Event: Nepal Earthquake
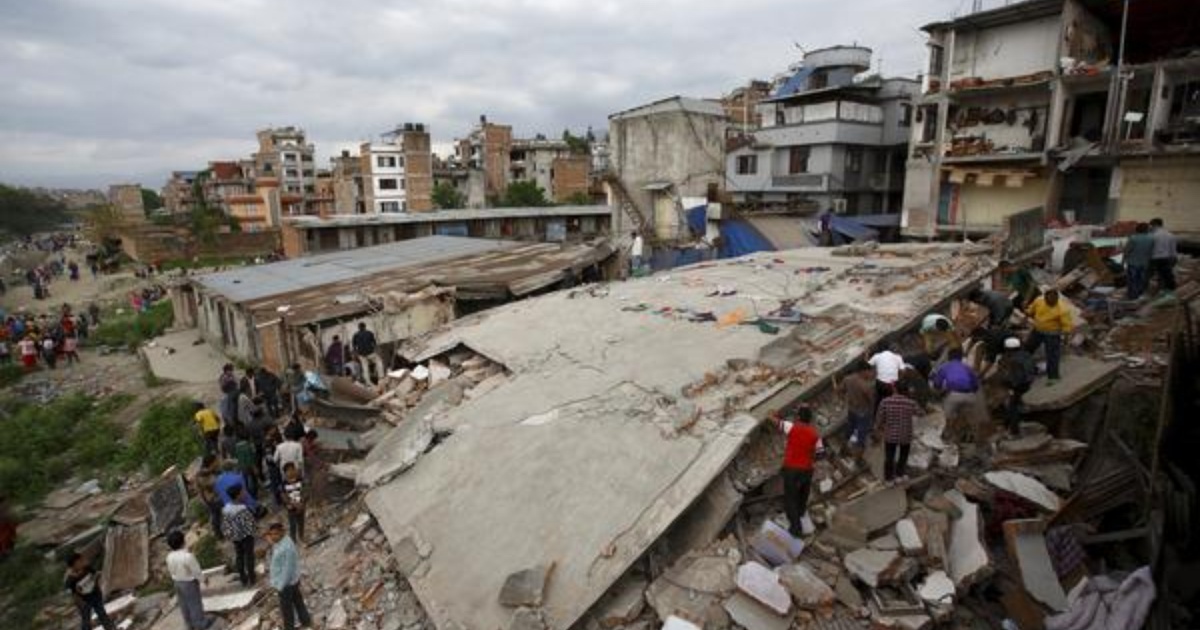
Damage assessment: damage